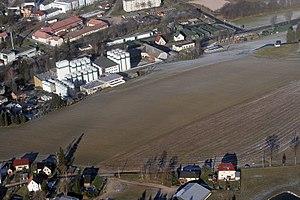
Steinberg est une commune de Saxe, située dans l'arrondissement du Vogtland, dans le district de Chemnitz. Elle est formée en 1994 des anciennes communes de Rothenkirchen, Wernesgrün et Wildenau.